Sugary drink tax

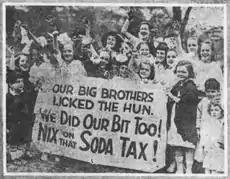
Protesters in 1919 call for an end to a soda tax.

The Measure D soda tax was approved by 76% of Berkeley voters on 4 November 2014, and took effect on 1 January 2015 as the first such tax in the United States. The measure imposes a tax of one cent per ounce on the distributors of specified sugar-sweetened beverages such as soda, sports drinks, energy drinks, and sweetened ice teas but excluding milk-based beverages, meal replacement drink, diet sodas, fruit juice, and alcohol. The revenue generated will enter the general fund of the City of Berkeley.